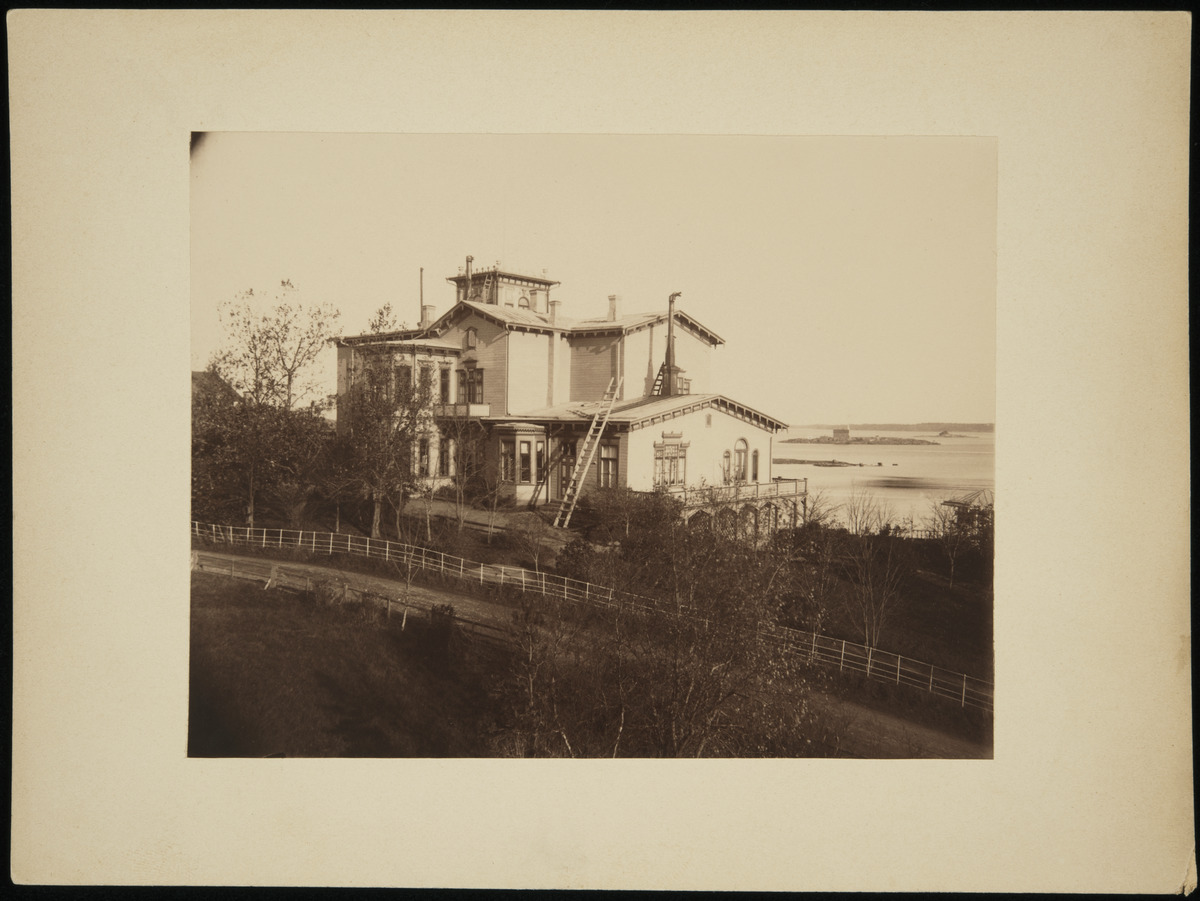
Itäinen Kaivopuisto 9 (= Itäinen Puistotie 16), taustalla Pikkuluoto ja Ryssänsaari
sisällön kuvaus: Itäinen Kaivopuisto 9 (= Itäinen Puistotie 16), taustalla Pikkuluoto ja Ryssänsaari. mustavalkoinen
Kuvaaja: Rosenbröijer, A.E., valokuvaaja
Ajankohta: kuvausaika 1890 n.
Paikka: Suomi, Uusimaa, Helsinki, Kaivopuisto Helsinki, Itäinen Puistotie 16
Aiheet: rakennukset puurakennukset asuinrakennukset huvilat, pihat, aidat, rannat, ranta-alueet, viheralueet puistot, tiet, kadut, puut, paviljongit, saaret, vesistöt meret